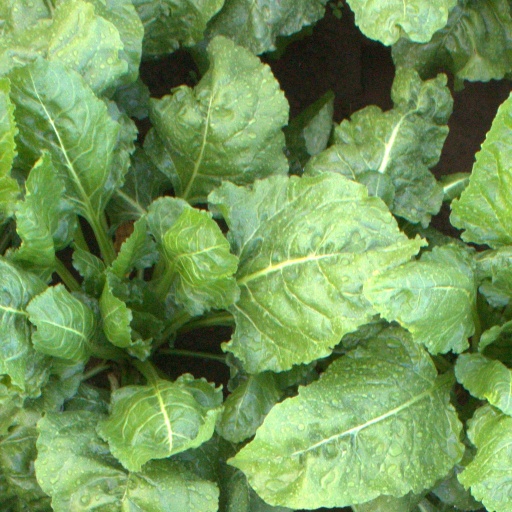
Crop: sugar beet